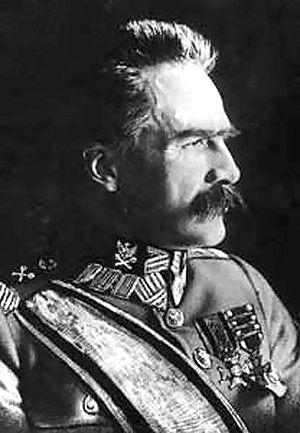
Józef Klemens Piłsudski, né le 5 décembre 1867 Zulów, près de Vilnius, et mort le 12 mai 1935 à Varsovie, est un homme d’État polonais. Il est dirigeant du Parti Socialiste Polonais, chef d'État de 1918 à 1922, et Premier ministre à deux reprises entre 1926 et 1930.